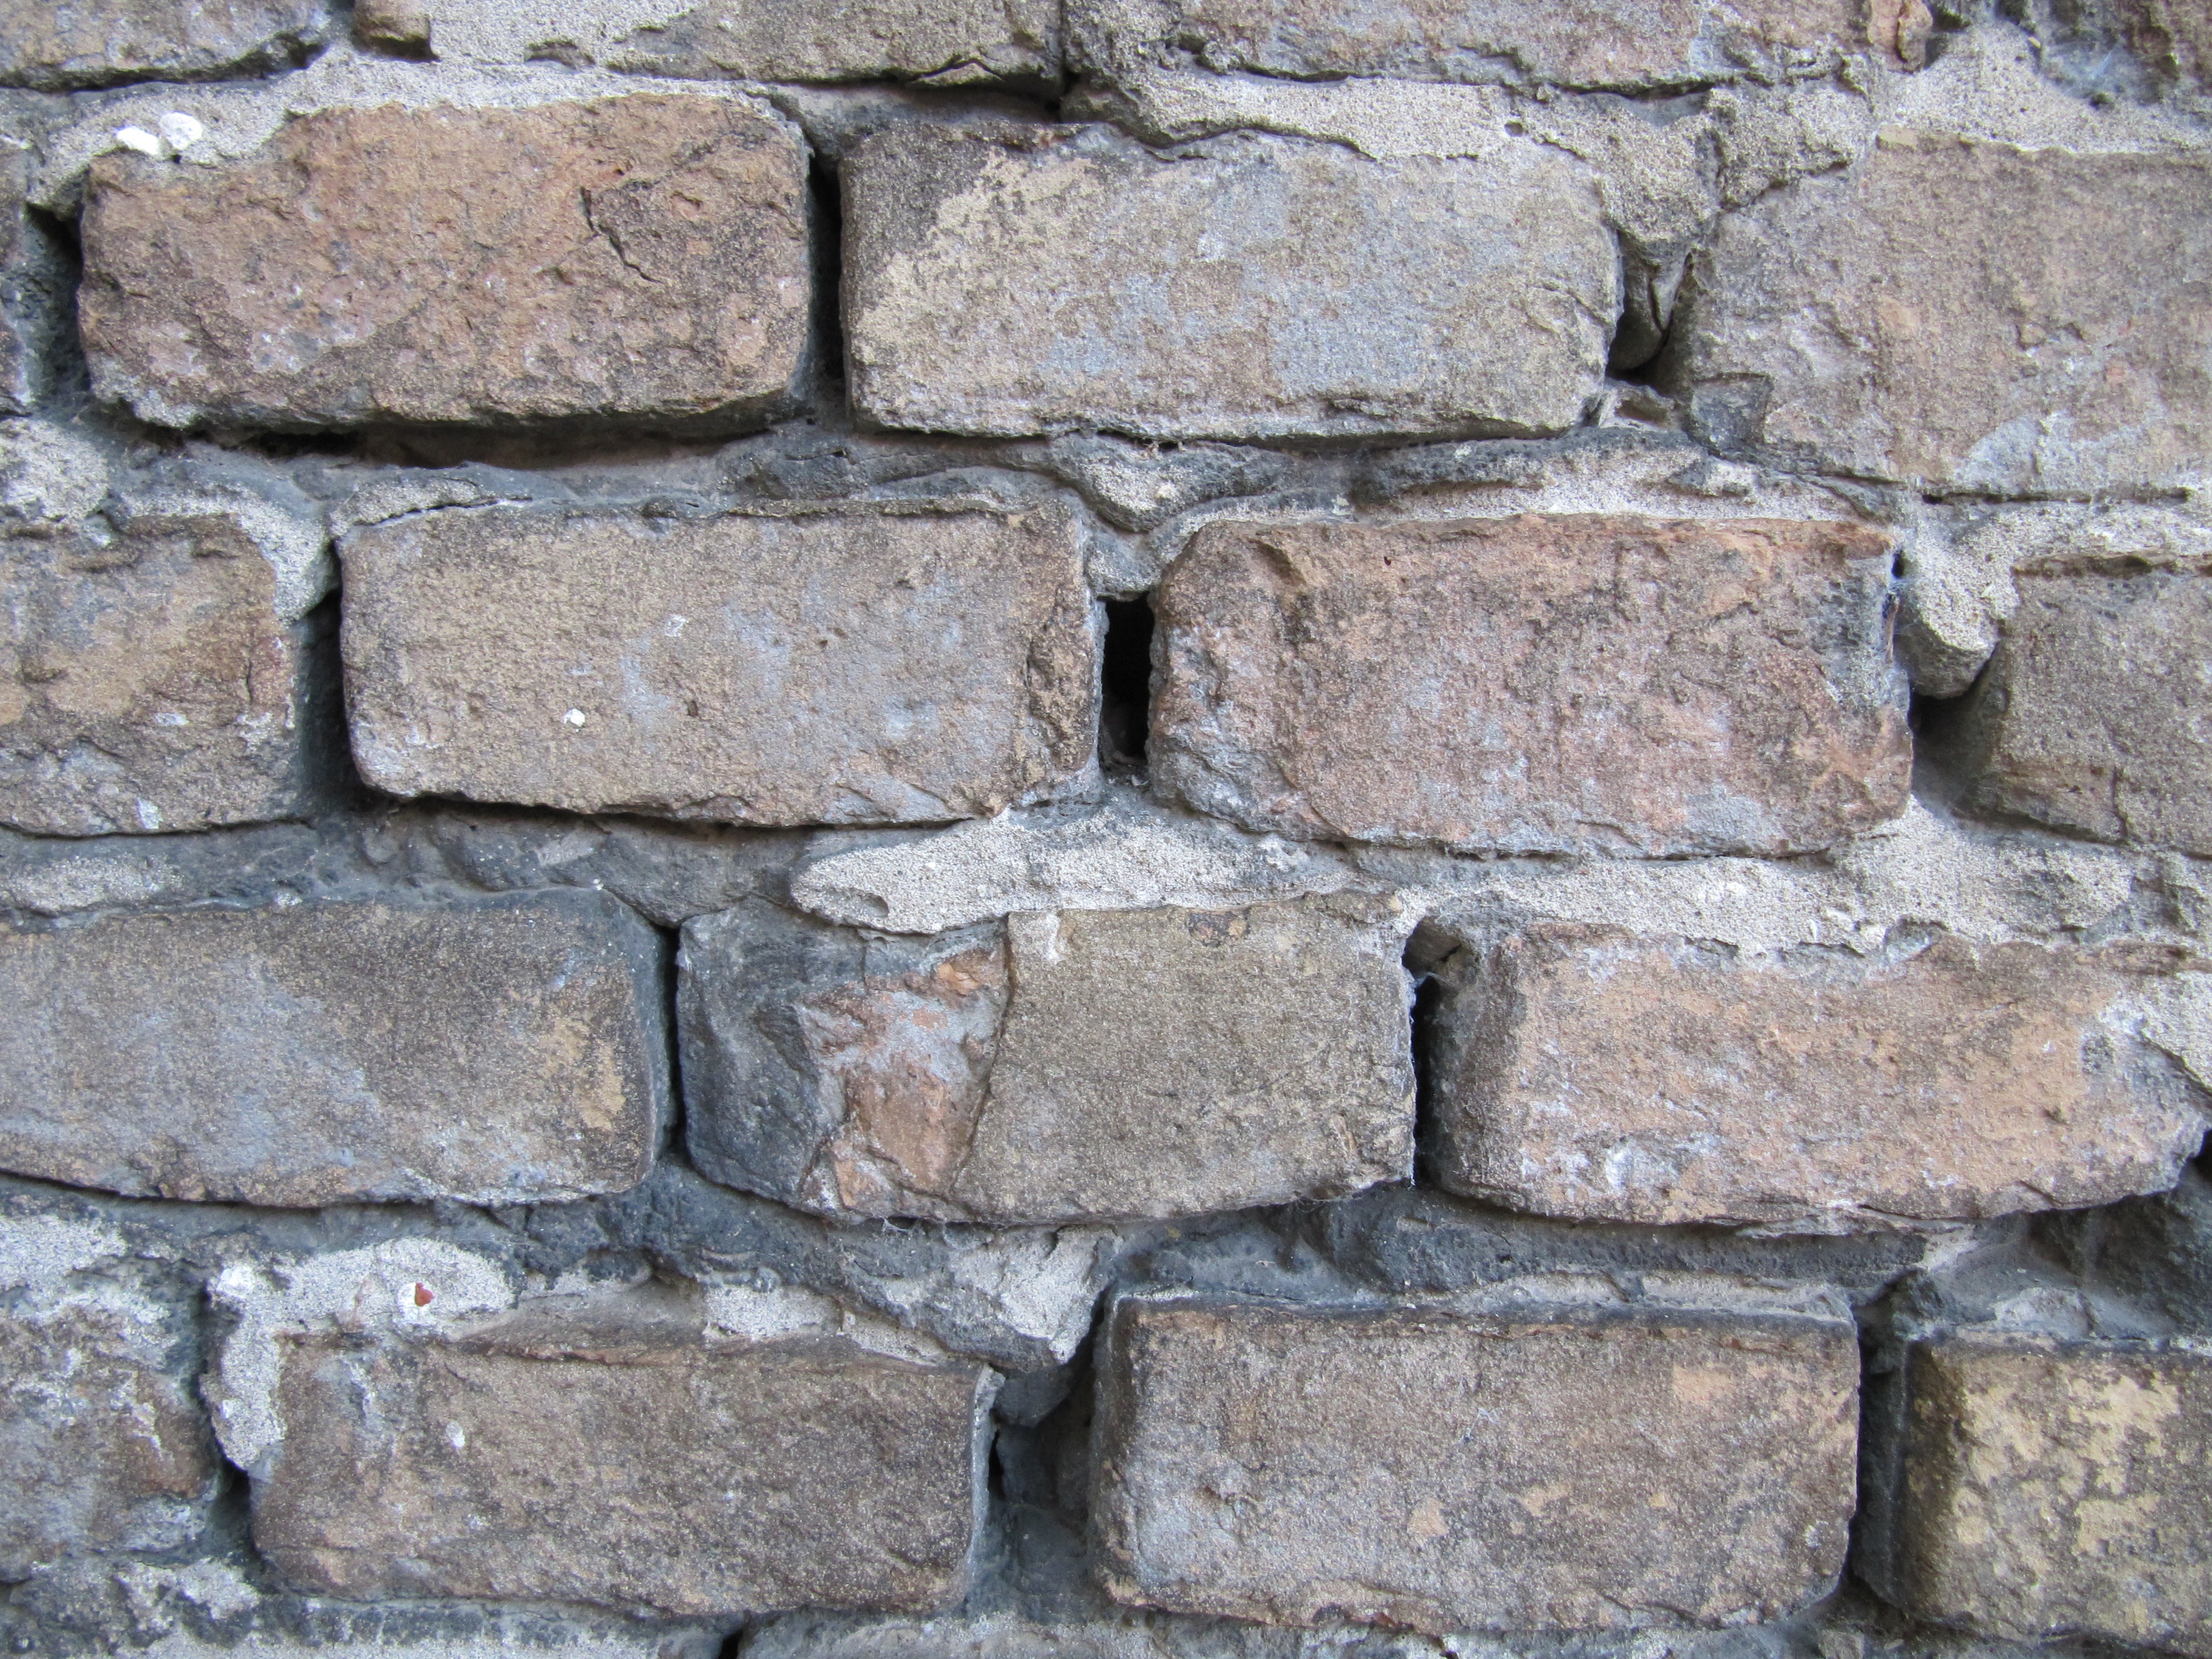
rock, texture, cobblestone, wall, stone, stone wall, brick, material, grey, rubble, brickwork